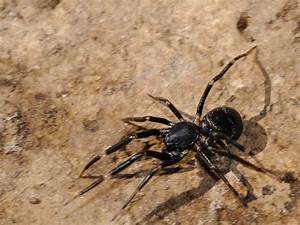
Label: ragno